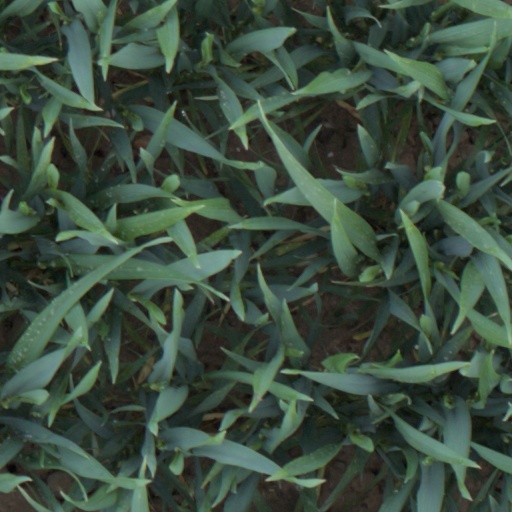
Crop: wheat